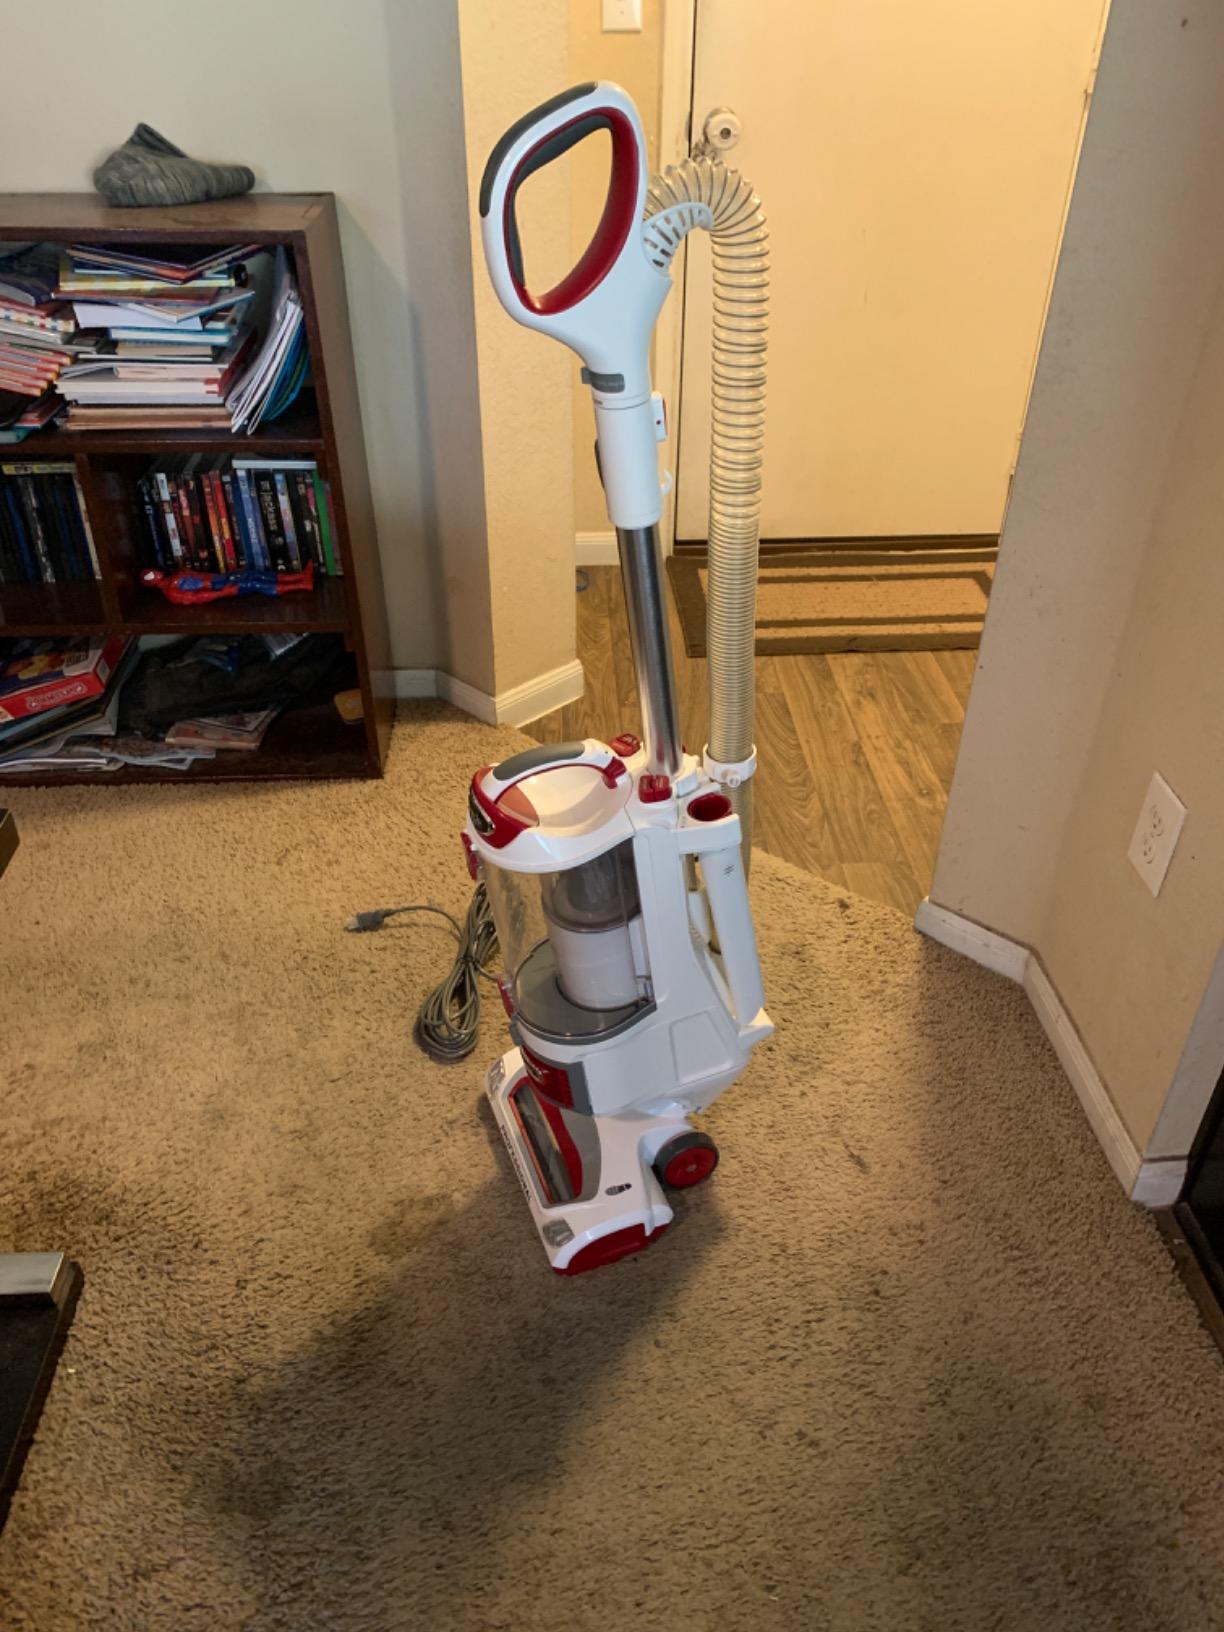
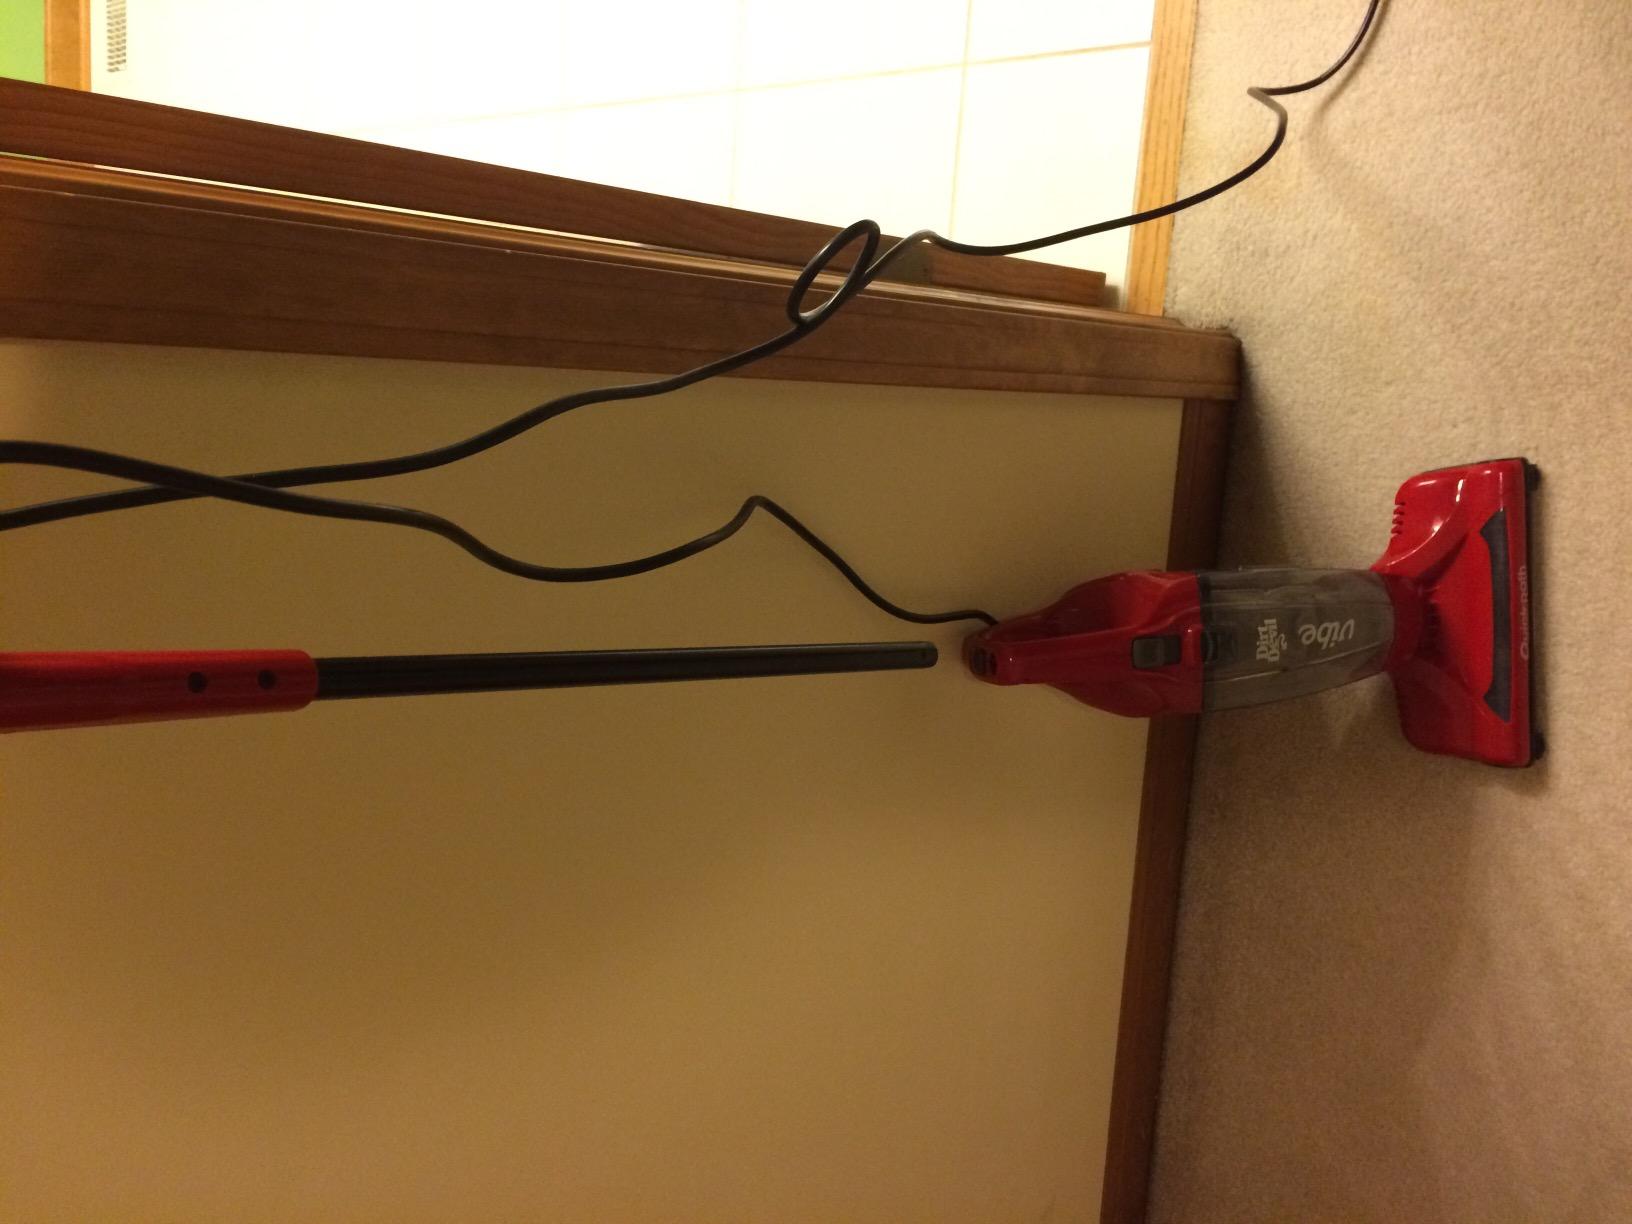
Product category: items_vacuum
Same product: no